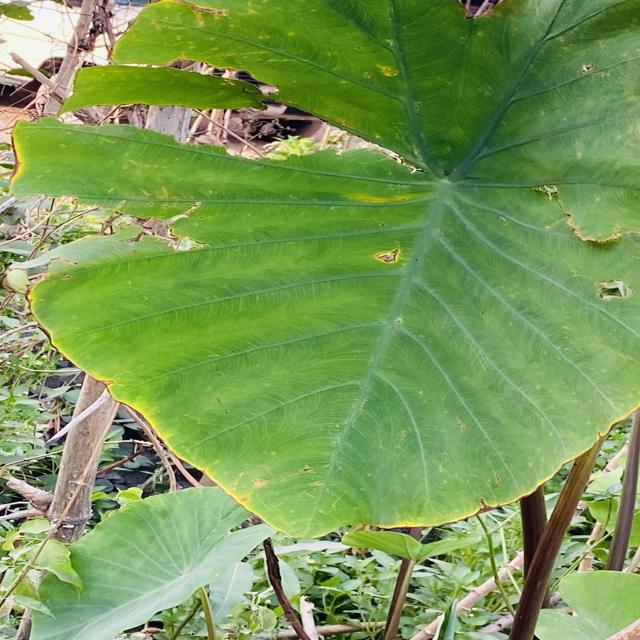
Label: Late_Blight